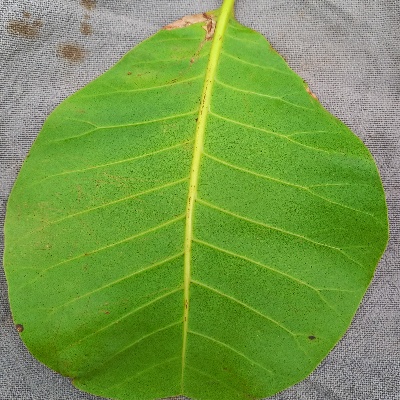
Crop: Cashew
Condition: anthracnose